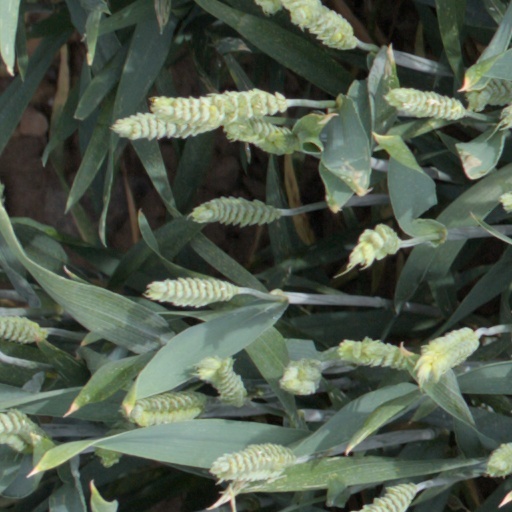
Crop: wheat